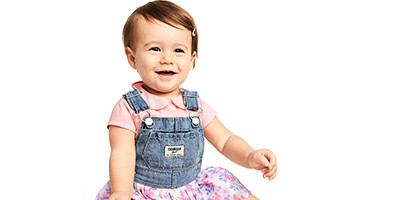
Gender: women